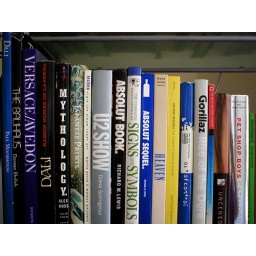
some of the books in my office that i keep handy for inspiration and ideas